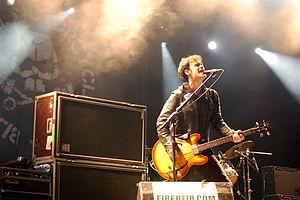
Black Rebel Motorcycle Club est un groupe de rock américain, originaire de San Francisco. Il est actuellement basé à Los Angeles, et constitué de Peter Hayes, Robert Turner, et Leah Shapiro. Robert Turner a choisi un pseudonyme afin de s'affranchir de l'influence de son père, Michael Been, chanteur de The Call.